Hajdu–Cheney syndrome

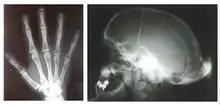
Hajdu-Cheney

Hajdu–Cheney syndrome, also called acroosteolysis with osteoporosis and changes in skull and mandible, arthrodentoosteodysplasia and Cheney syndrome, is an extremely rare autosomal dominant congenital disorder of the connective tissue characterized by severe and excessive bone resorption leading to osteoporosis and a wide range of other possible symptoms. Mutations in the "NOTCH2" gene, identified in 2011, cause HCS. HCS is so rare that only about 50 cases have been reported worldwide since the discovery of the syndrome in 1948